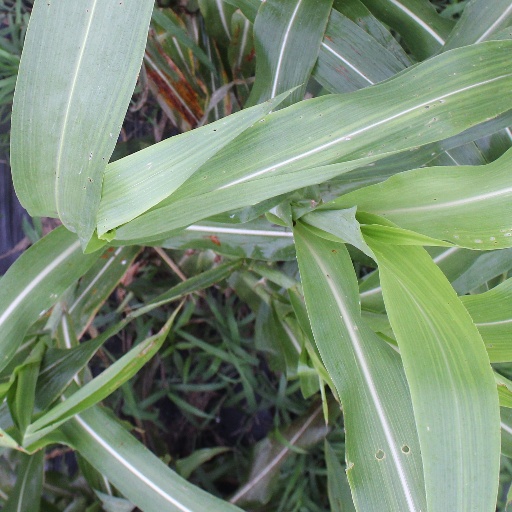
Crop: sorghum